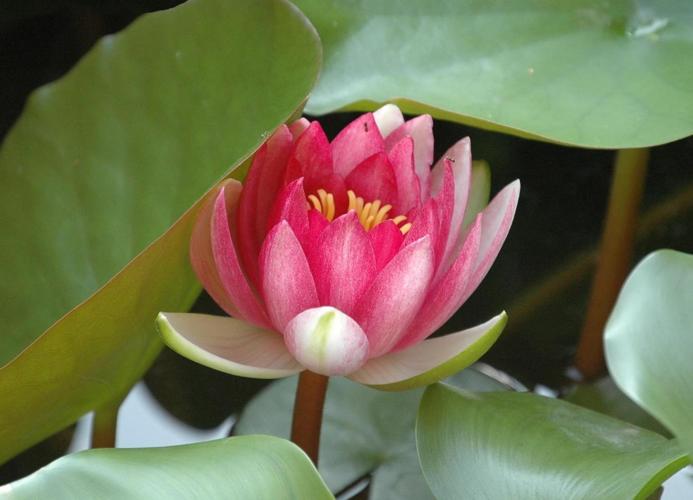
Label: water lily